Omid Noorafkan

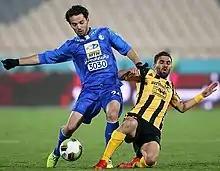
Noorafkan in action against Sepahan in December 2017

He was placed in the starting line up for the season opening match against Naft Tehran. However, due to a FIFA imposed transfer ban which lead to Esteghlal's lack of midfield, team manager Alireza Mansourian, tried Noorafkan in his favorite position as a defensive midfielder. The position which he played with Iran U19 as well. Following his stunning display in that role, he secured his place in the team's starting line up. On 27 January 2017, he scored his first professional goal in a 3–2 home win against Paykan. He scored another goal in a 3–0 win against Machine Sazi the following week. Earlier in that match he assisted Ali Ghorbani's goal. On 2 February 2017, he started the AFC Champions League qualifying play-off match against Al Sadd SC which Esteghlal won in a 4–3 penalty shoot-out following a 0–0 draw after extra time. On 12 February he played his first Tehran derby against city rivals Persepolis assisting Kaveh Rezaei's goal as Esteghlal won 3–2. Noorafkan was lauded by Iranian media for his display against Persepolis, marking-out creative Attacking midfielder Soroush Rafiei as he played an insignificant role in the match against Esteghlal.